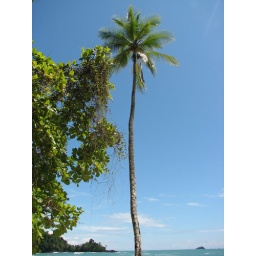
palm tree on the pacific ocean in manuel antonio